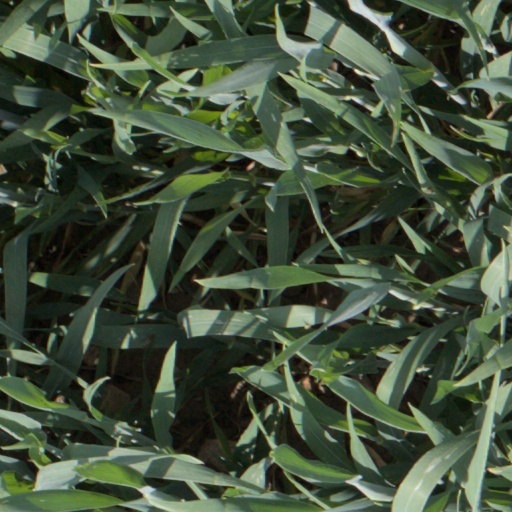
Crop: wheat